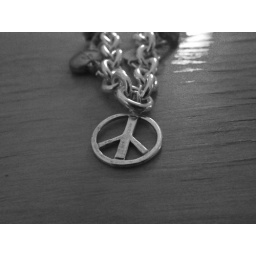
peace sign in black and white